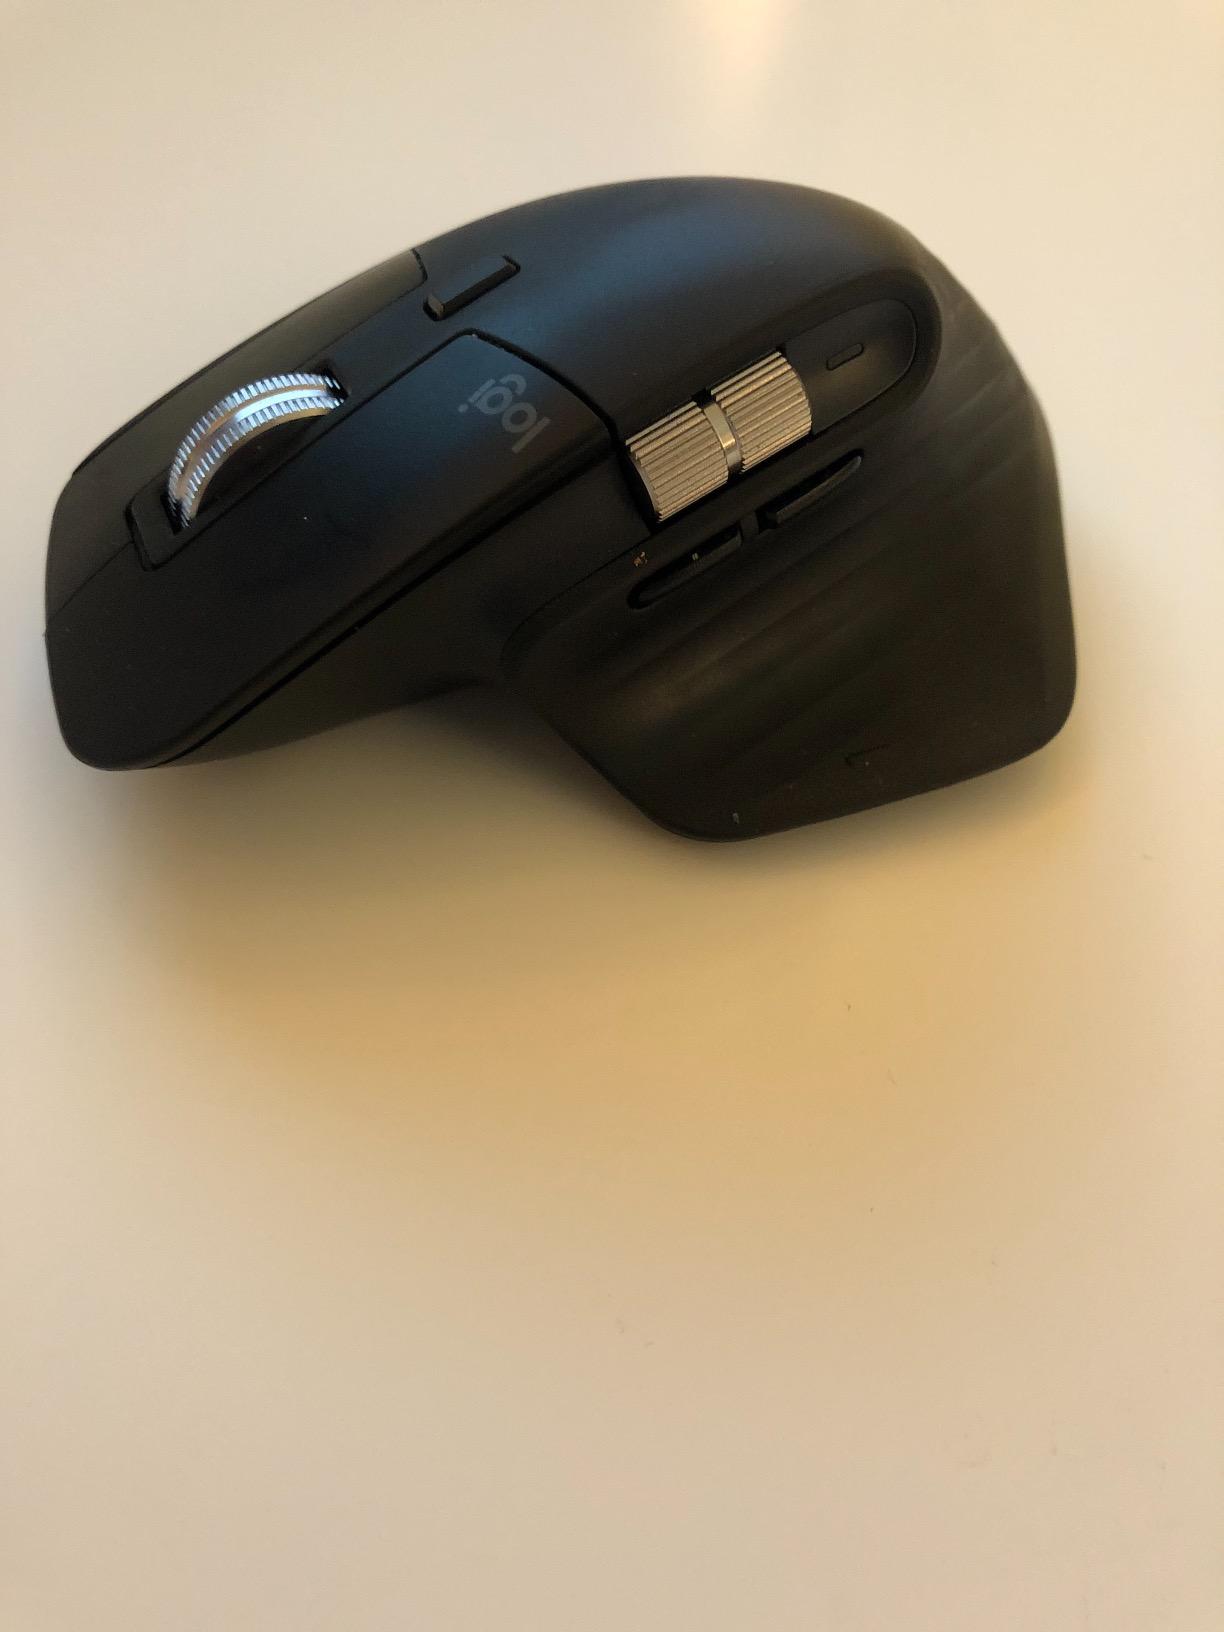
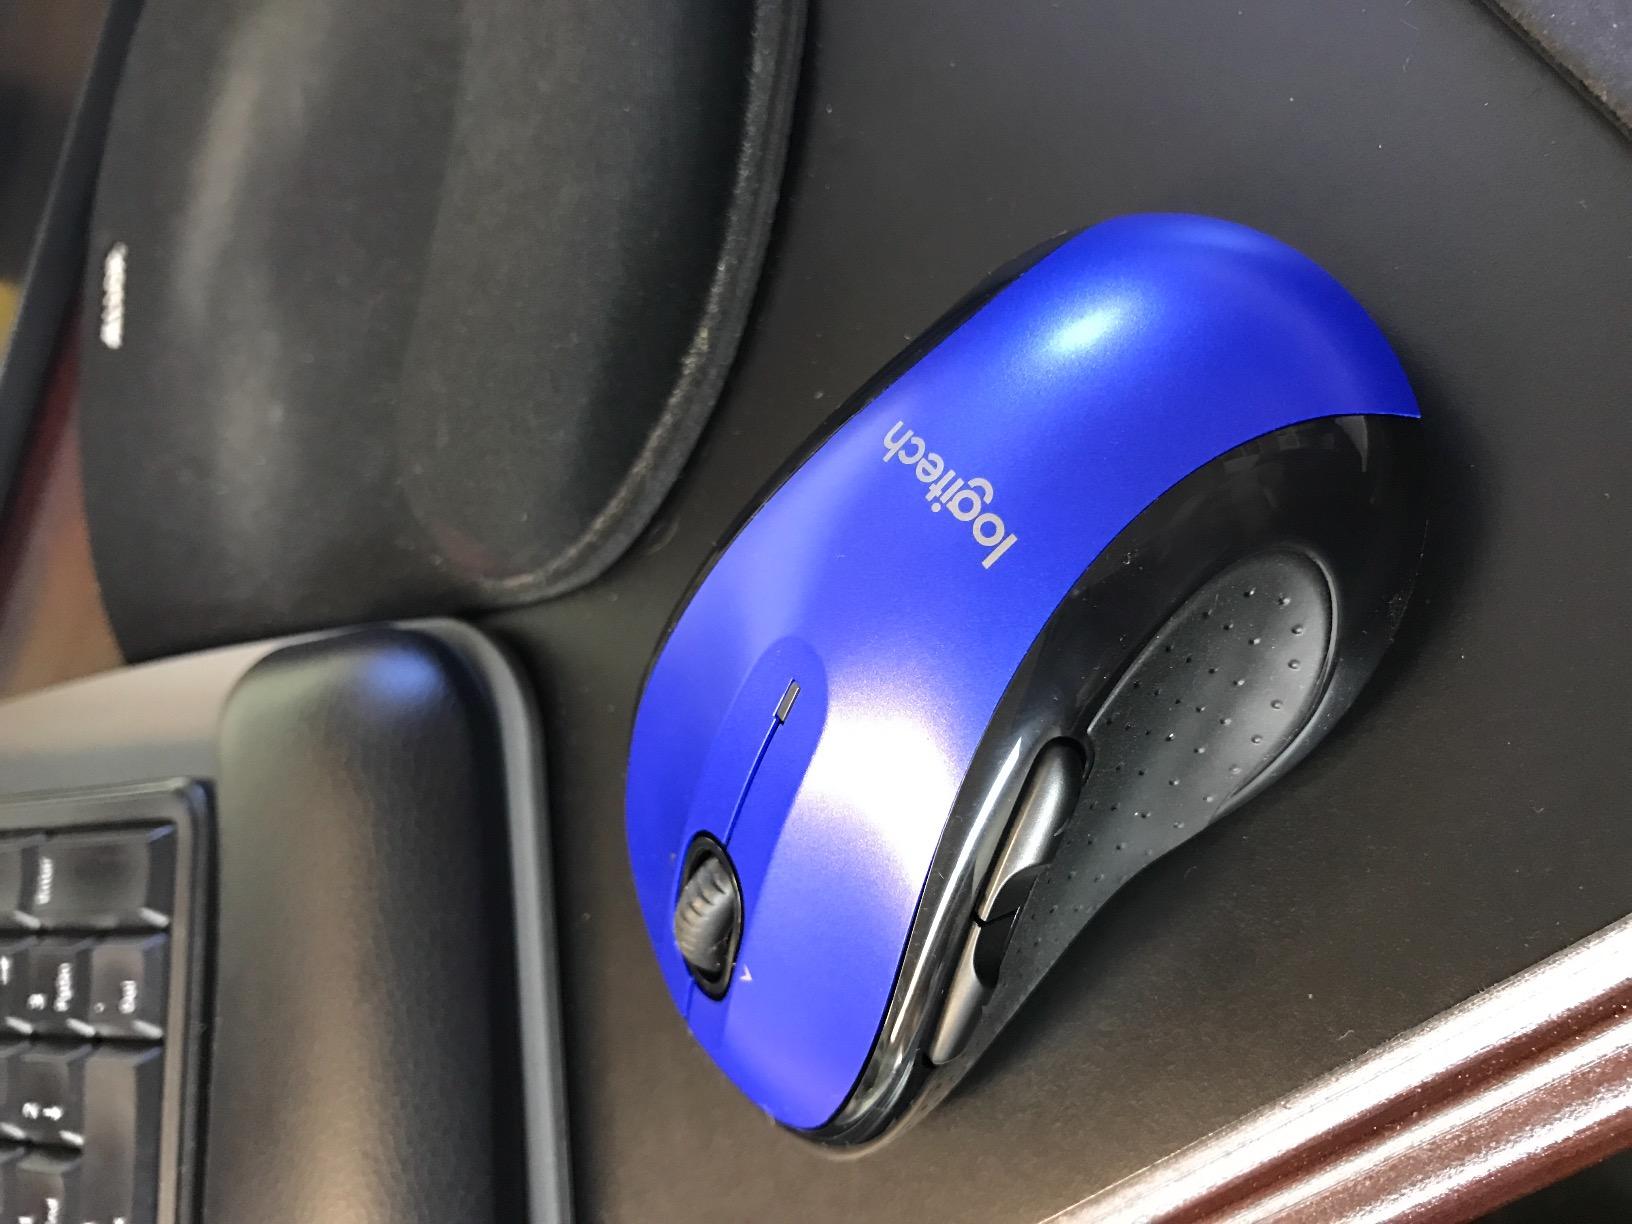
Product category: mouse
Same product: no